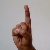
The image shows a hand gesture representing the letter 'D' in Indian Sign Language.